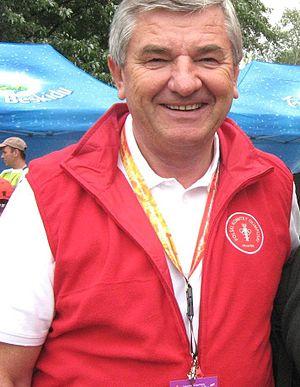
Piotr Jan Nurowski né le 20 juin 1945 à Sandomierz et mort le 10 avril 2010 dans l'Accident de l'avion présidentiel polonais à Smolensk, était un sportif et Président du Comité national olympique polonais. Il fut étudiant à l'université de Varsovie.
Le 10 avril 2010 à 10 h 41 heure locale, le Tupolev 154 transportant le président polonais Lech Kaczyński s'écrase lors d'une tentative d'atterrissage sur l'aéroport de Smolensk-nord, ne laissant aucun survivant parmi les 96 personnes à bord.